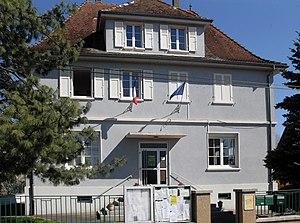
La mairie-école de Diefmatten
Diefmatten est une commune de la couronne périurbaine de Mulhouse située entre Mulhouse et Belfort, dans le département du Haut-Rhin, en région Grand Est.